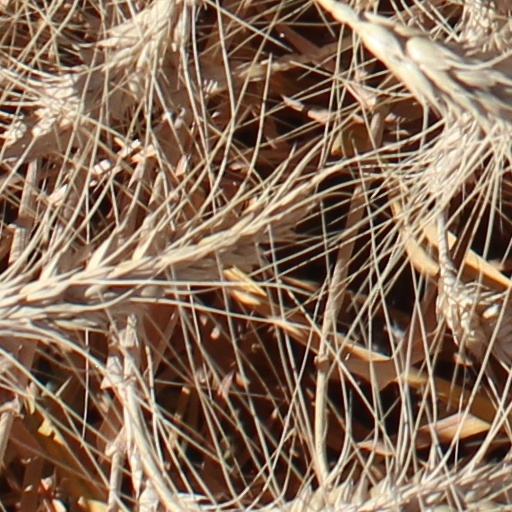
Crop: wheat